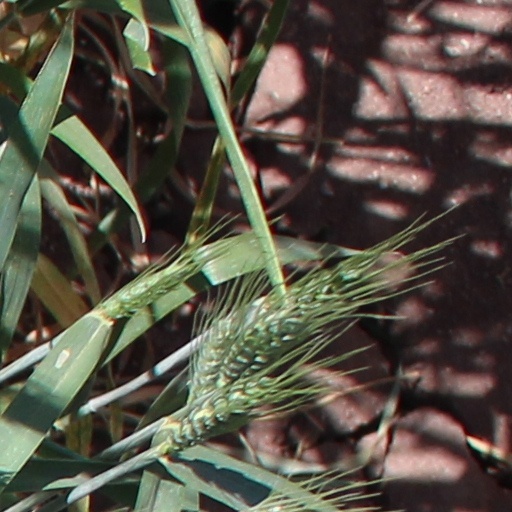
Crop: wheat